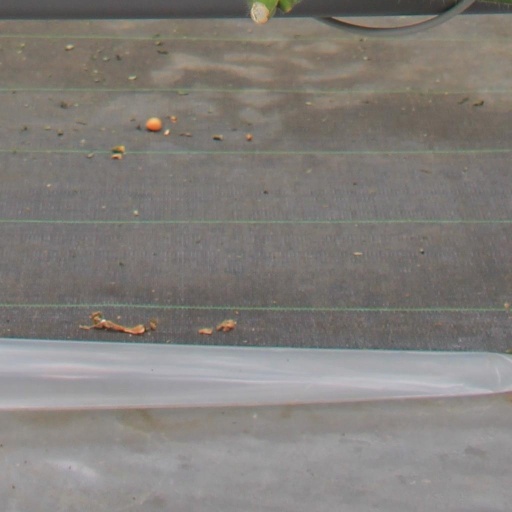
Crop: tomato